Hadewijch (film)

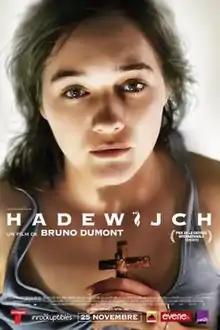
Theatrical release poster

Hadewijch is a 2009 French film directed by Bruno Dumont that, in the person of a troubled teenage girl, explores conflicting interpretations of Catholicism and Islam. It won the International Film Critics' award at the 2009 Toronto International Film Festival.